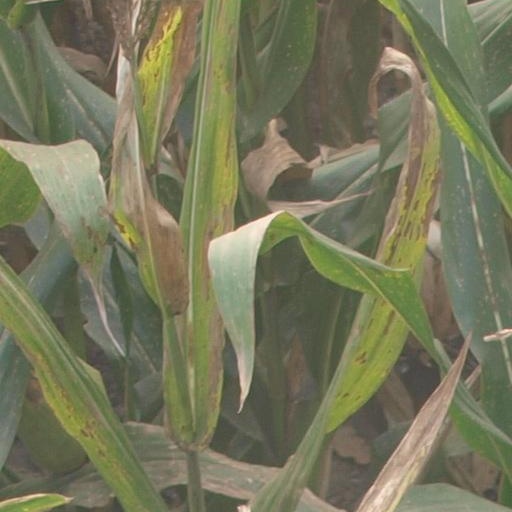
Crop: maize; corn